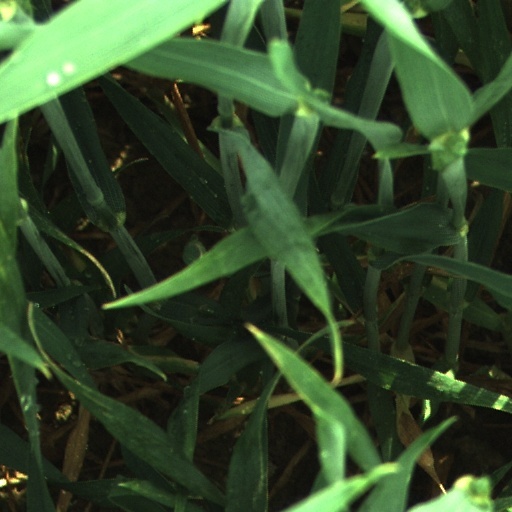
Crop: wheat